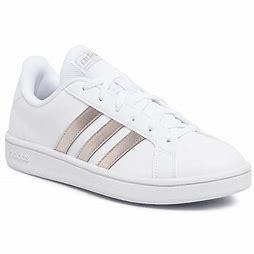
Brand: Adidas
Model: Grand Court